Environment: real
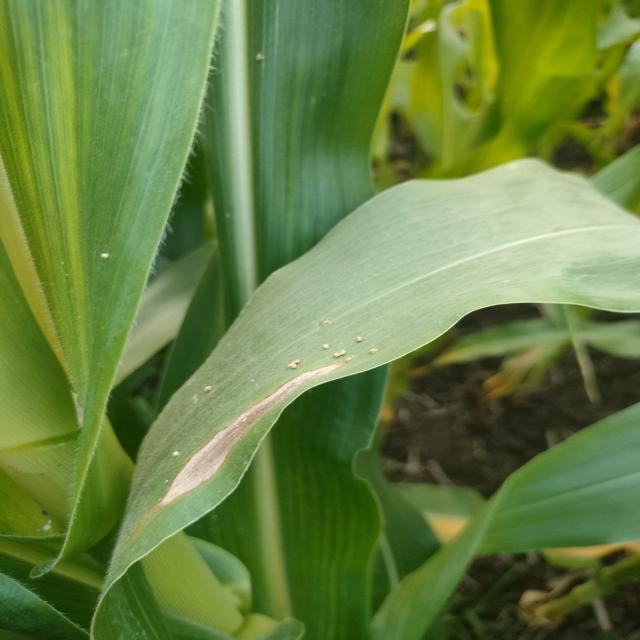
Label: northern_corn_leaf_blight